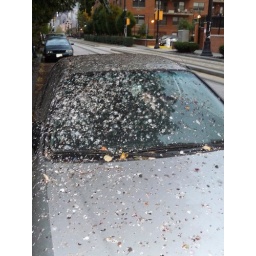
a flock of starlings inhabit a tree above this car